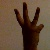
The image shows a hand gesture representing the number 6 in Indian Sign Language.